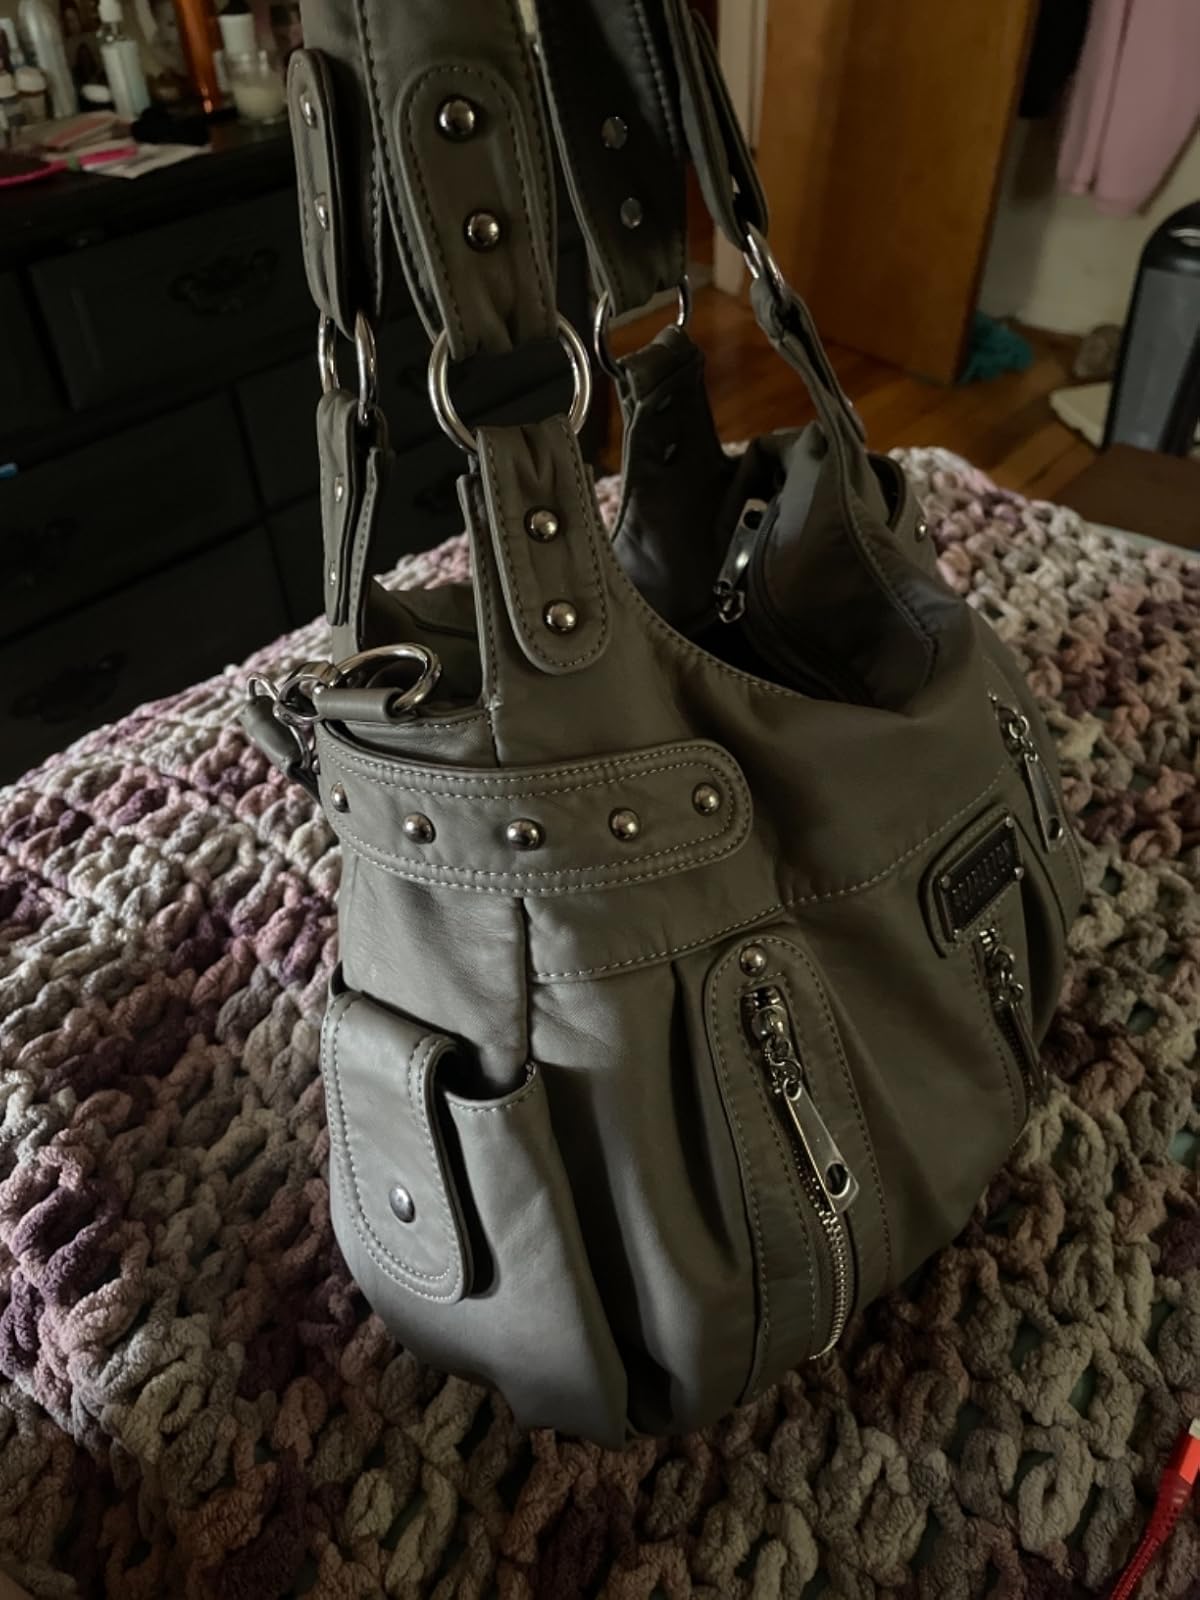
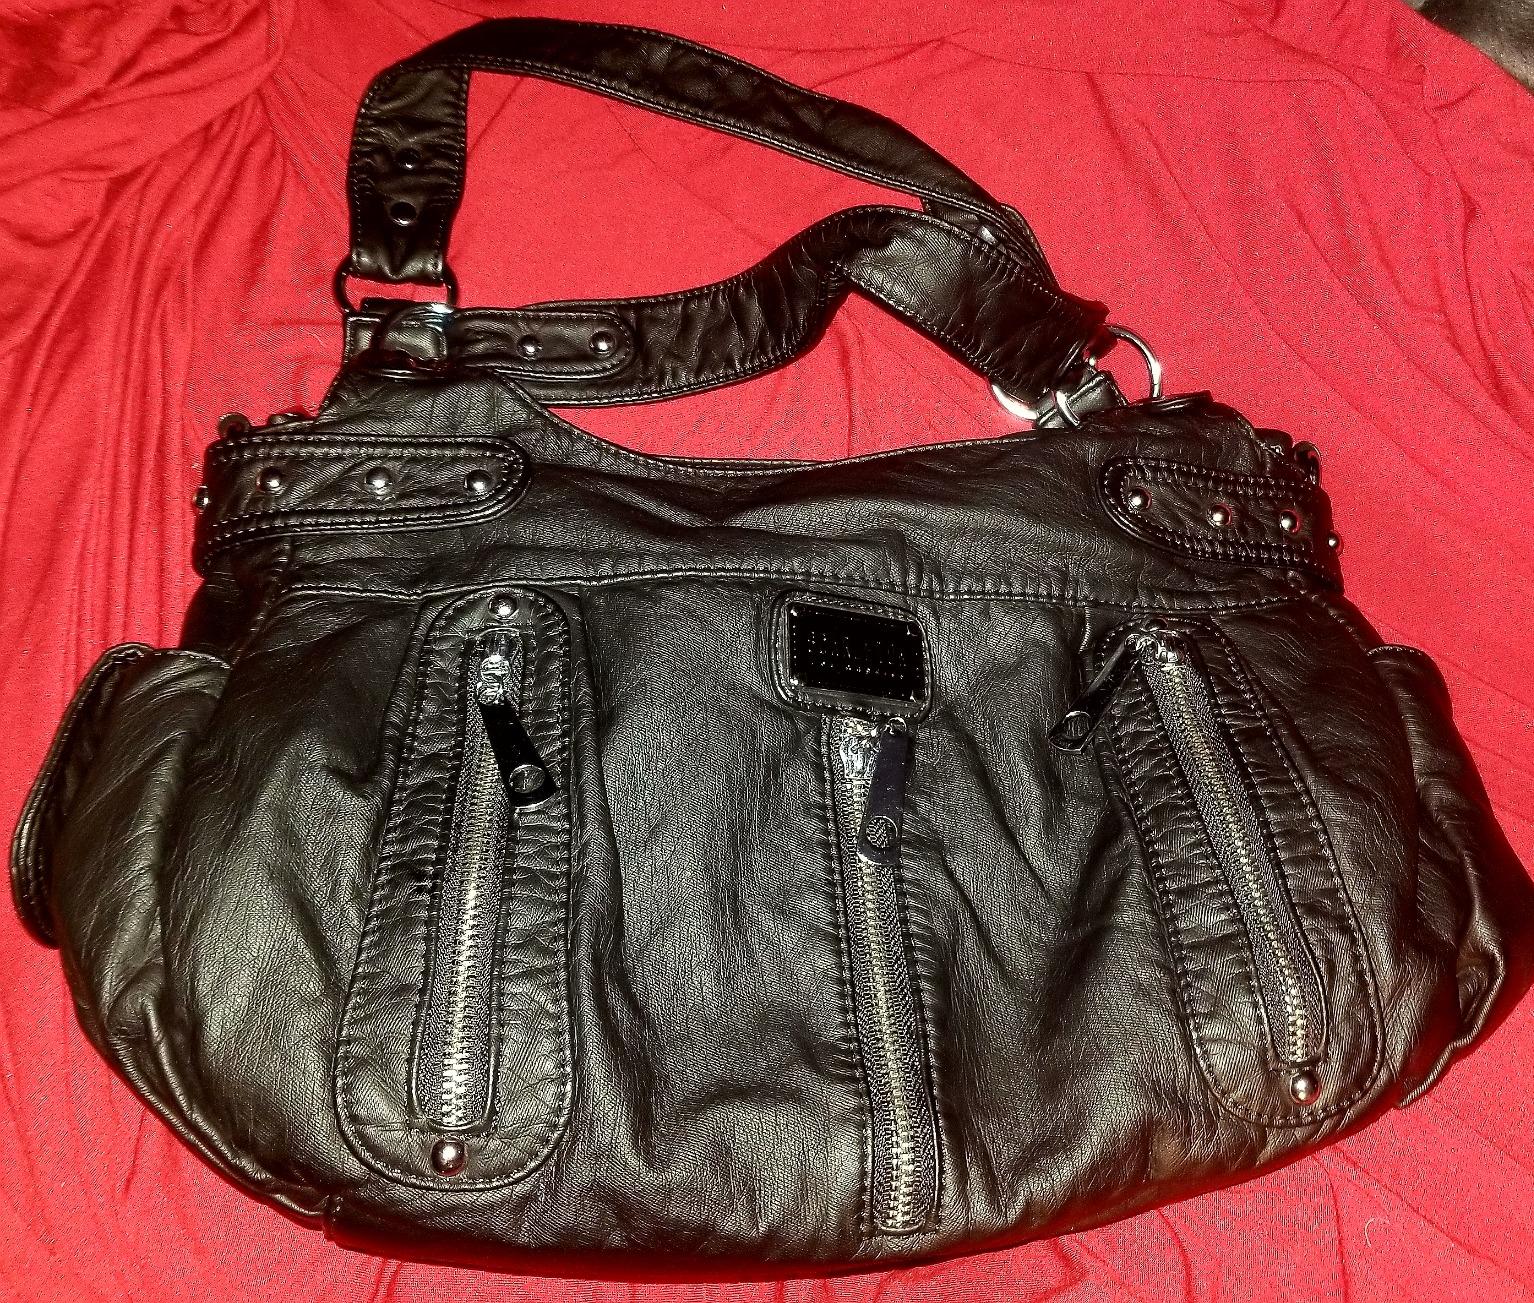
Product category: accessories_handbag
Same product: no